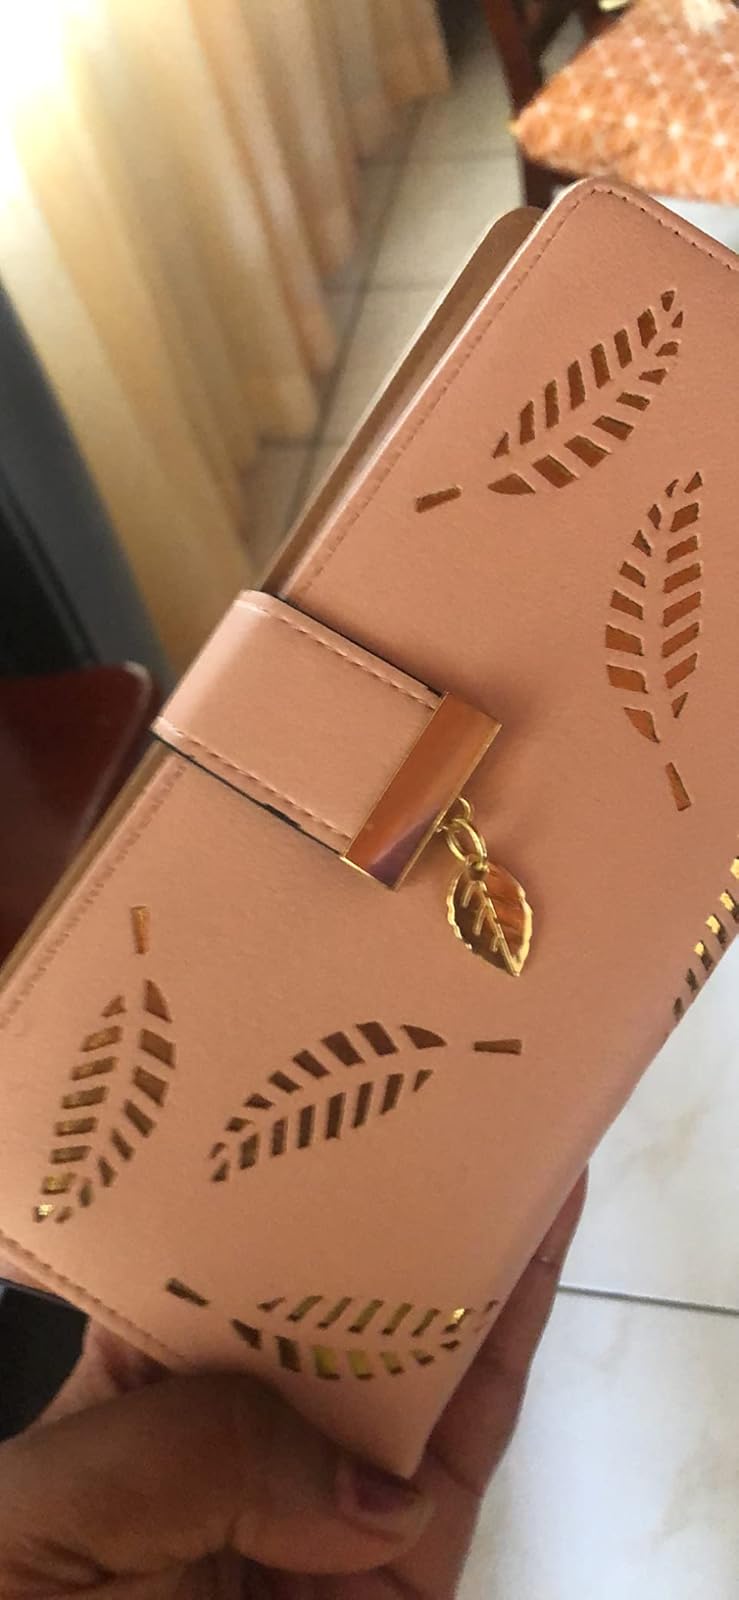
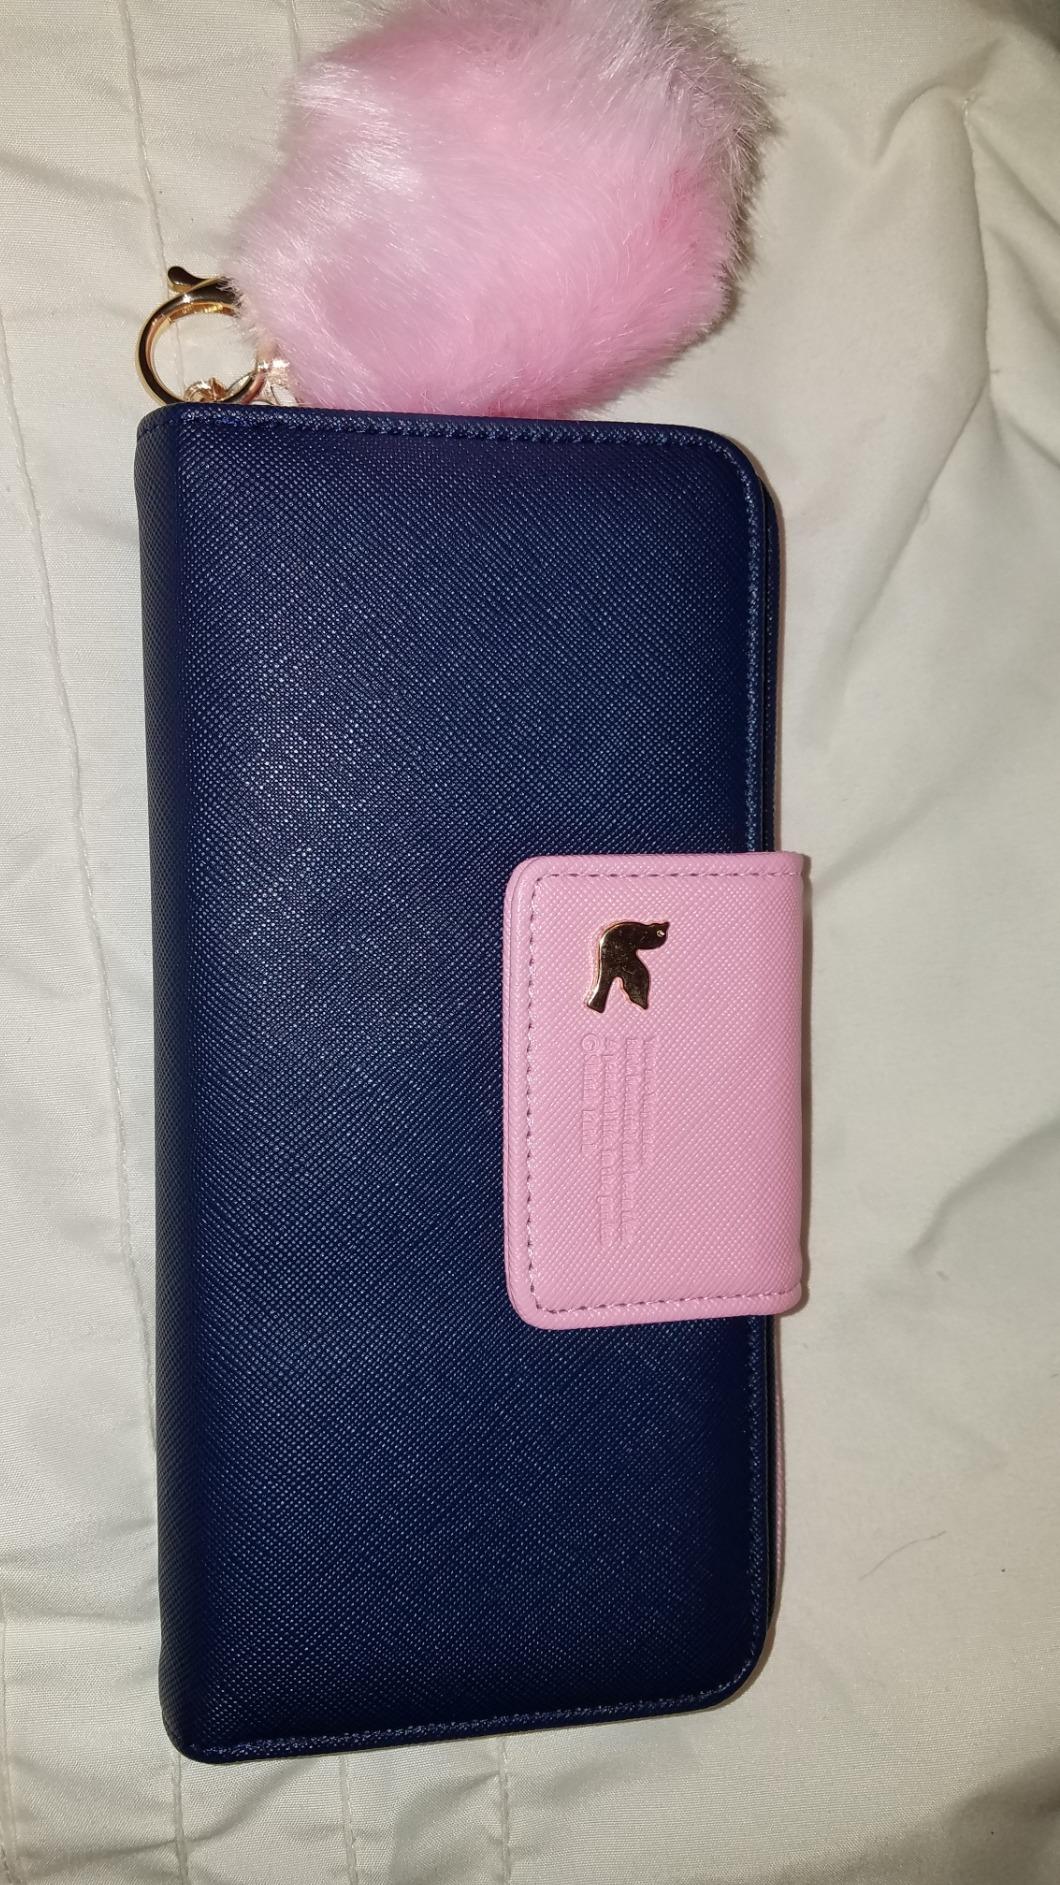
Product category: accessories_handbag
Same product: no